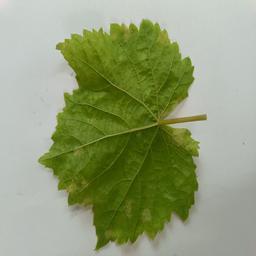
Label: Downy Mildew